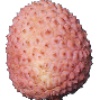
Label: lychee